Jonathan Harlen

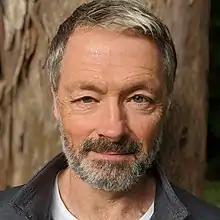
Harlen in 2021

in 2020 Harlen released an album of contemporary folk rock music,"Field of Dreams", under the pseudonym Jack Straw. The album features eight of Harlen's original songs and explores a number of genres including blues, folk, roots, and folk rock. Fellow band members include Matt Day (guitar), James Pattugalan (drums) and Luke Ferguson (bass). A song from the album, Whispery Grey, was a finalist in the Australian Songwriters Association (ASA) Folk Song of the Year competition in 2021. Harlen continues to gig solo, mainly in the Northern NSW region.